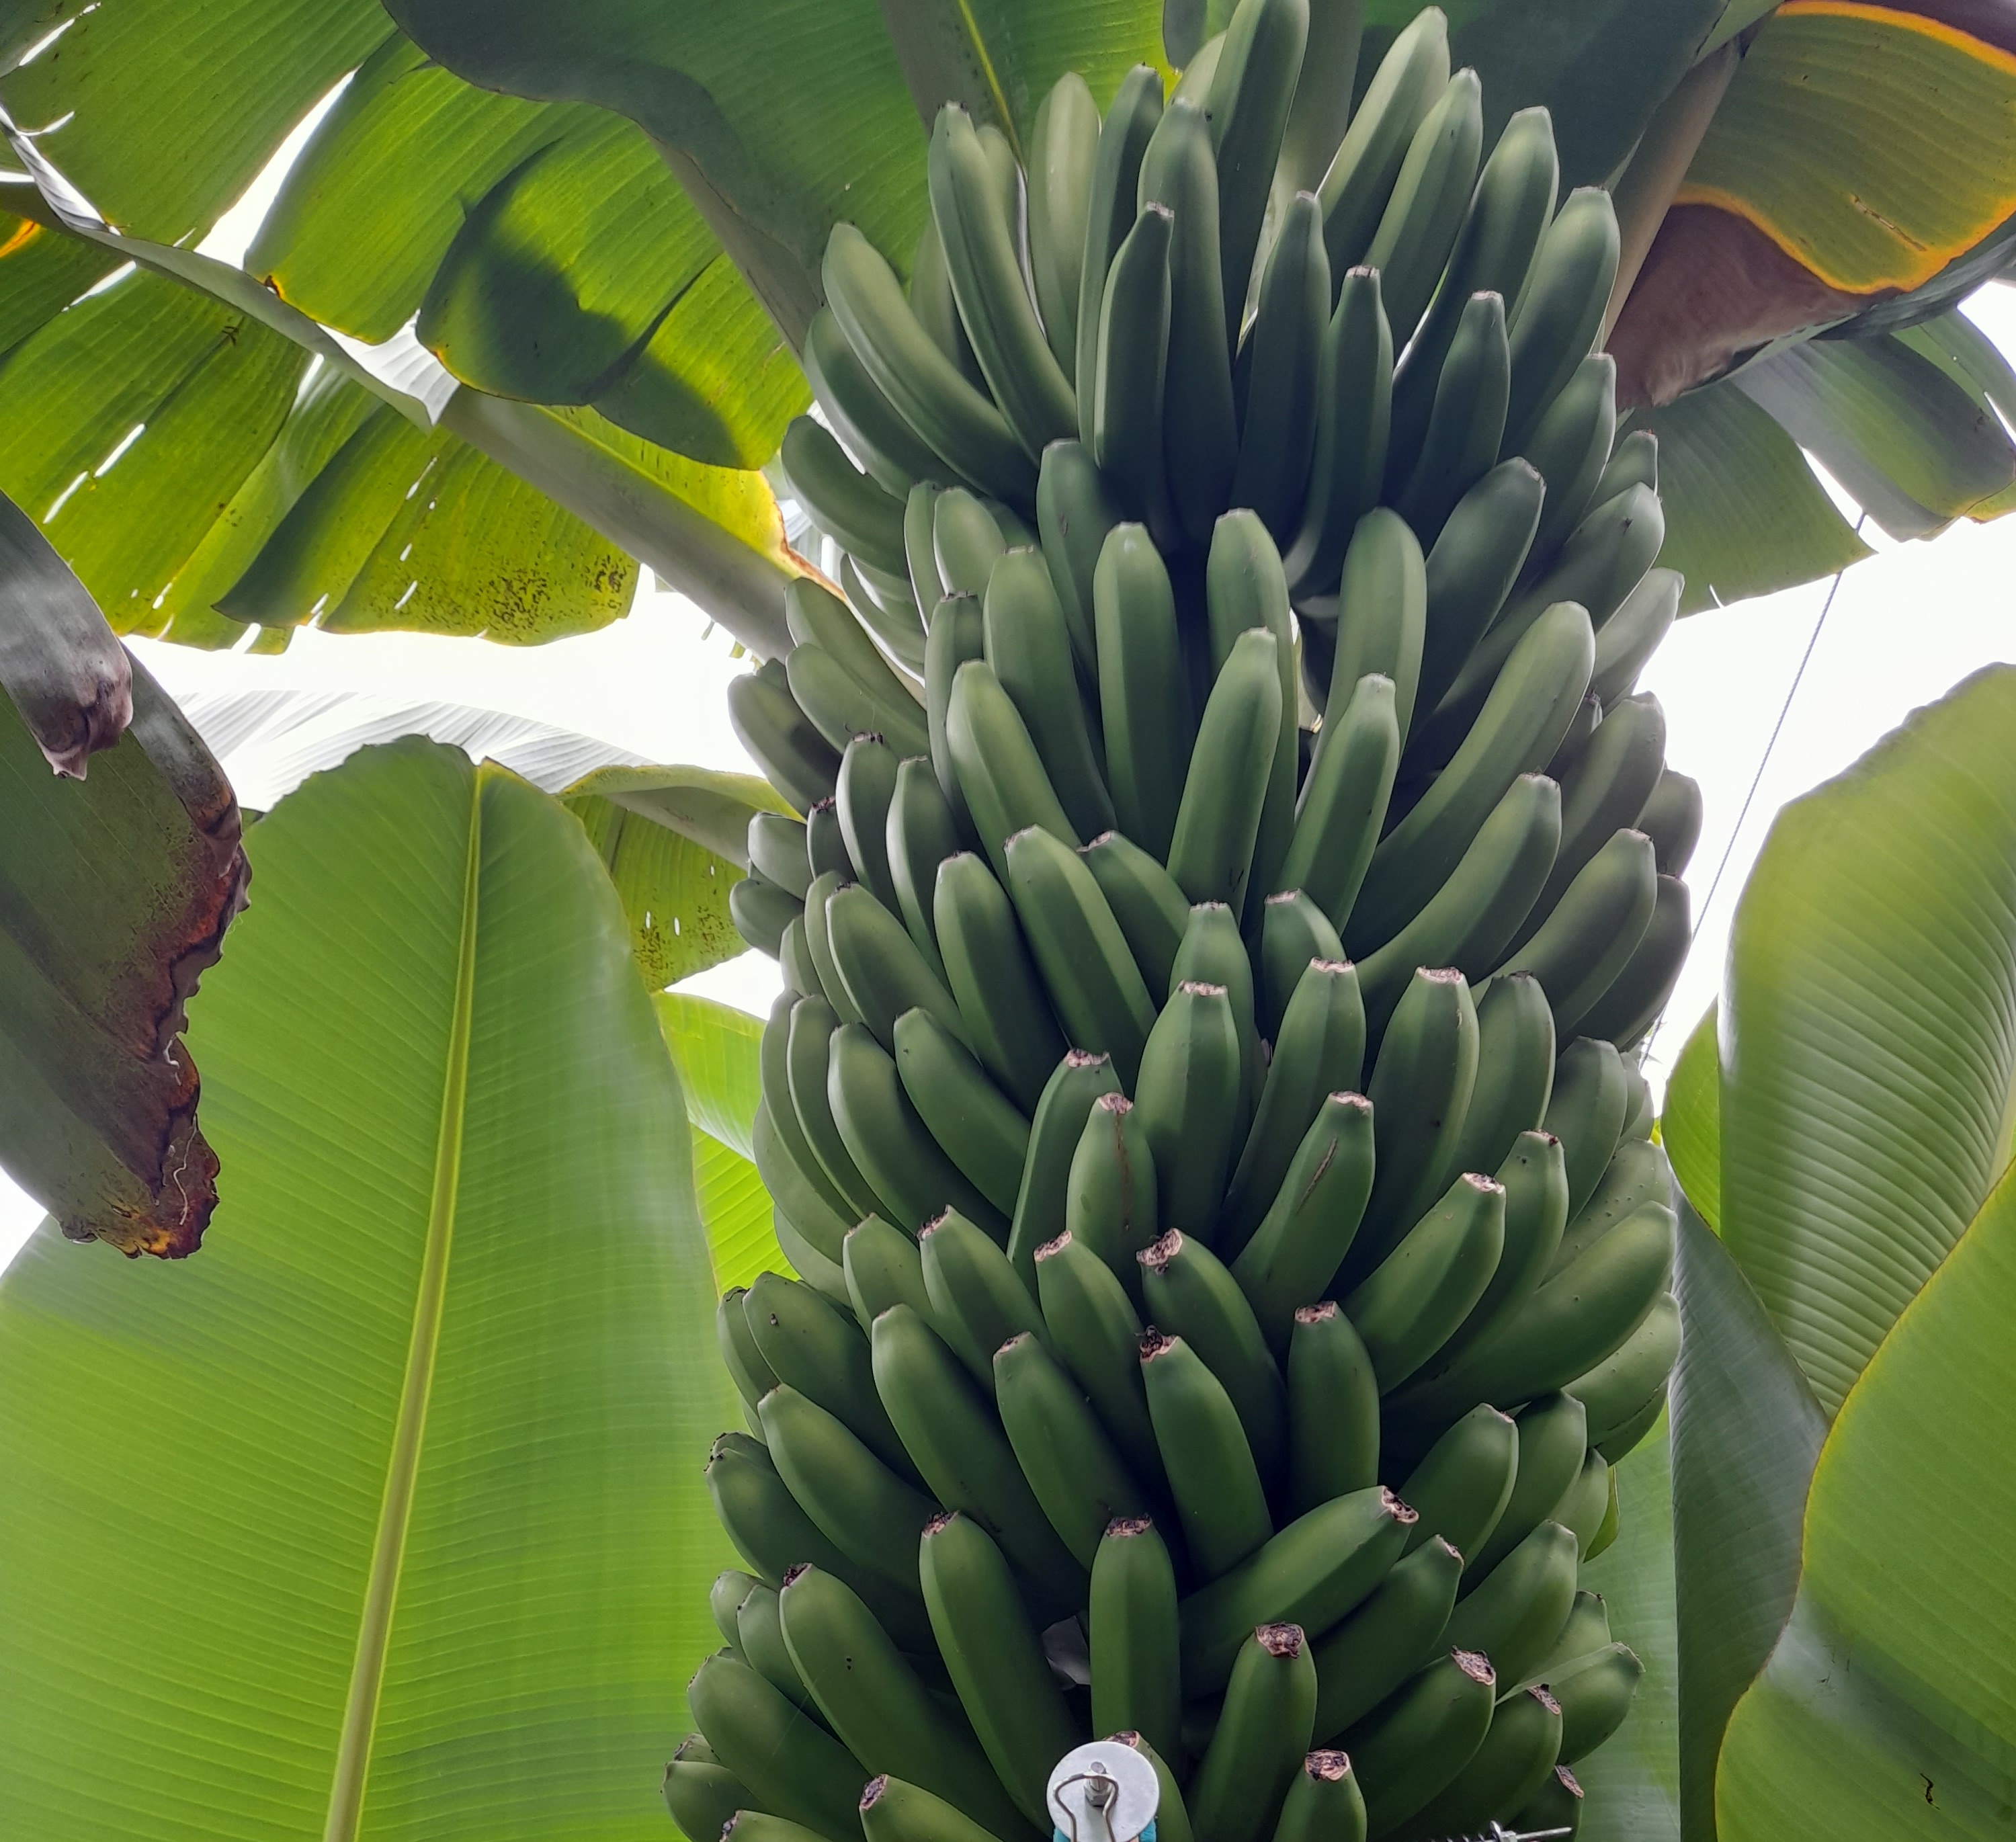
Label: Cut